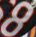
Number: 8